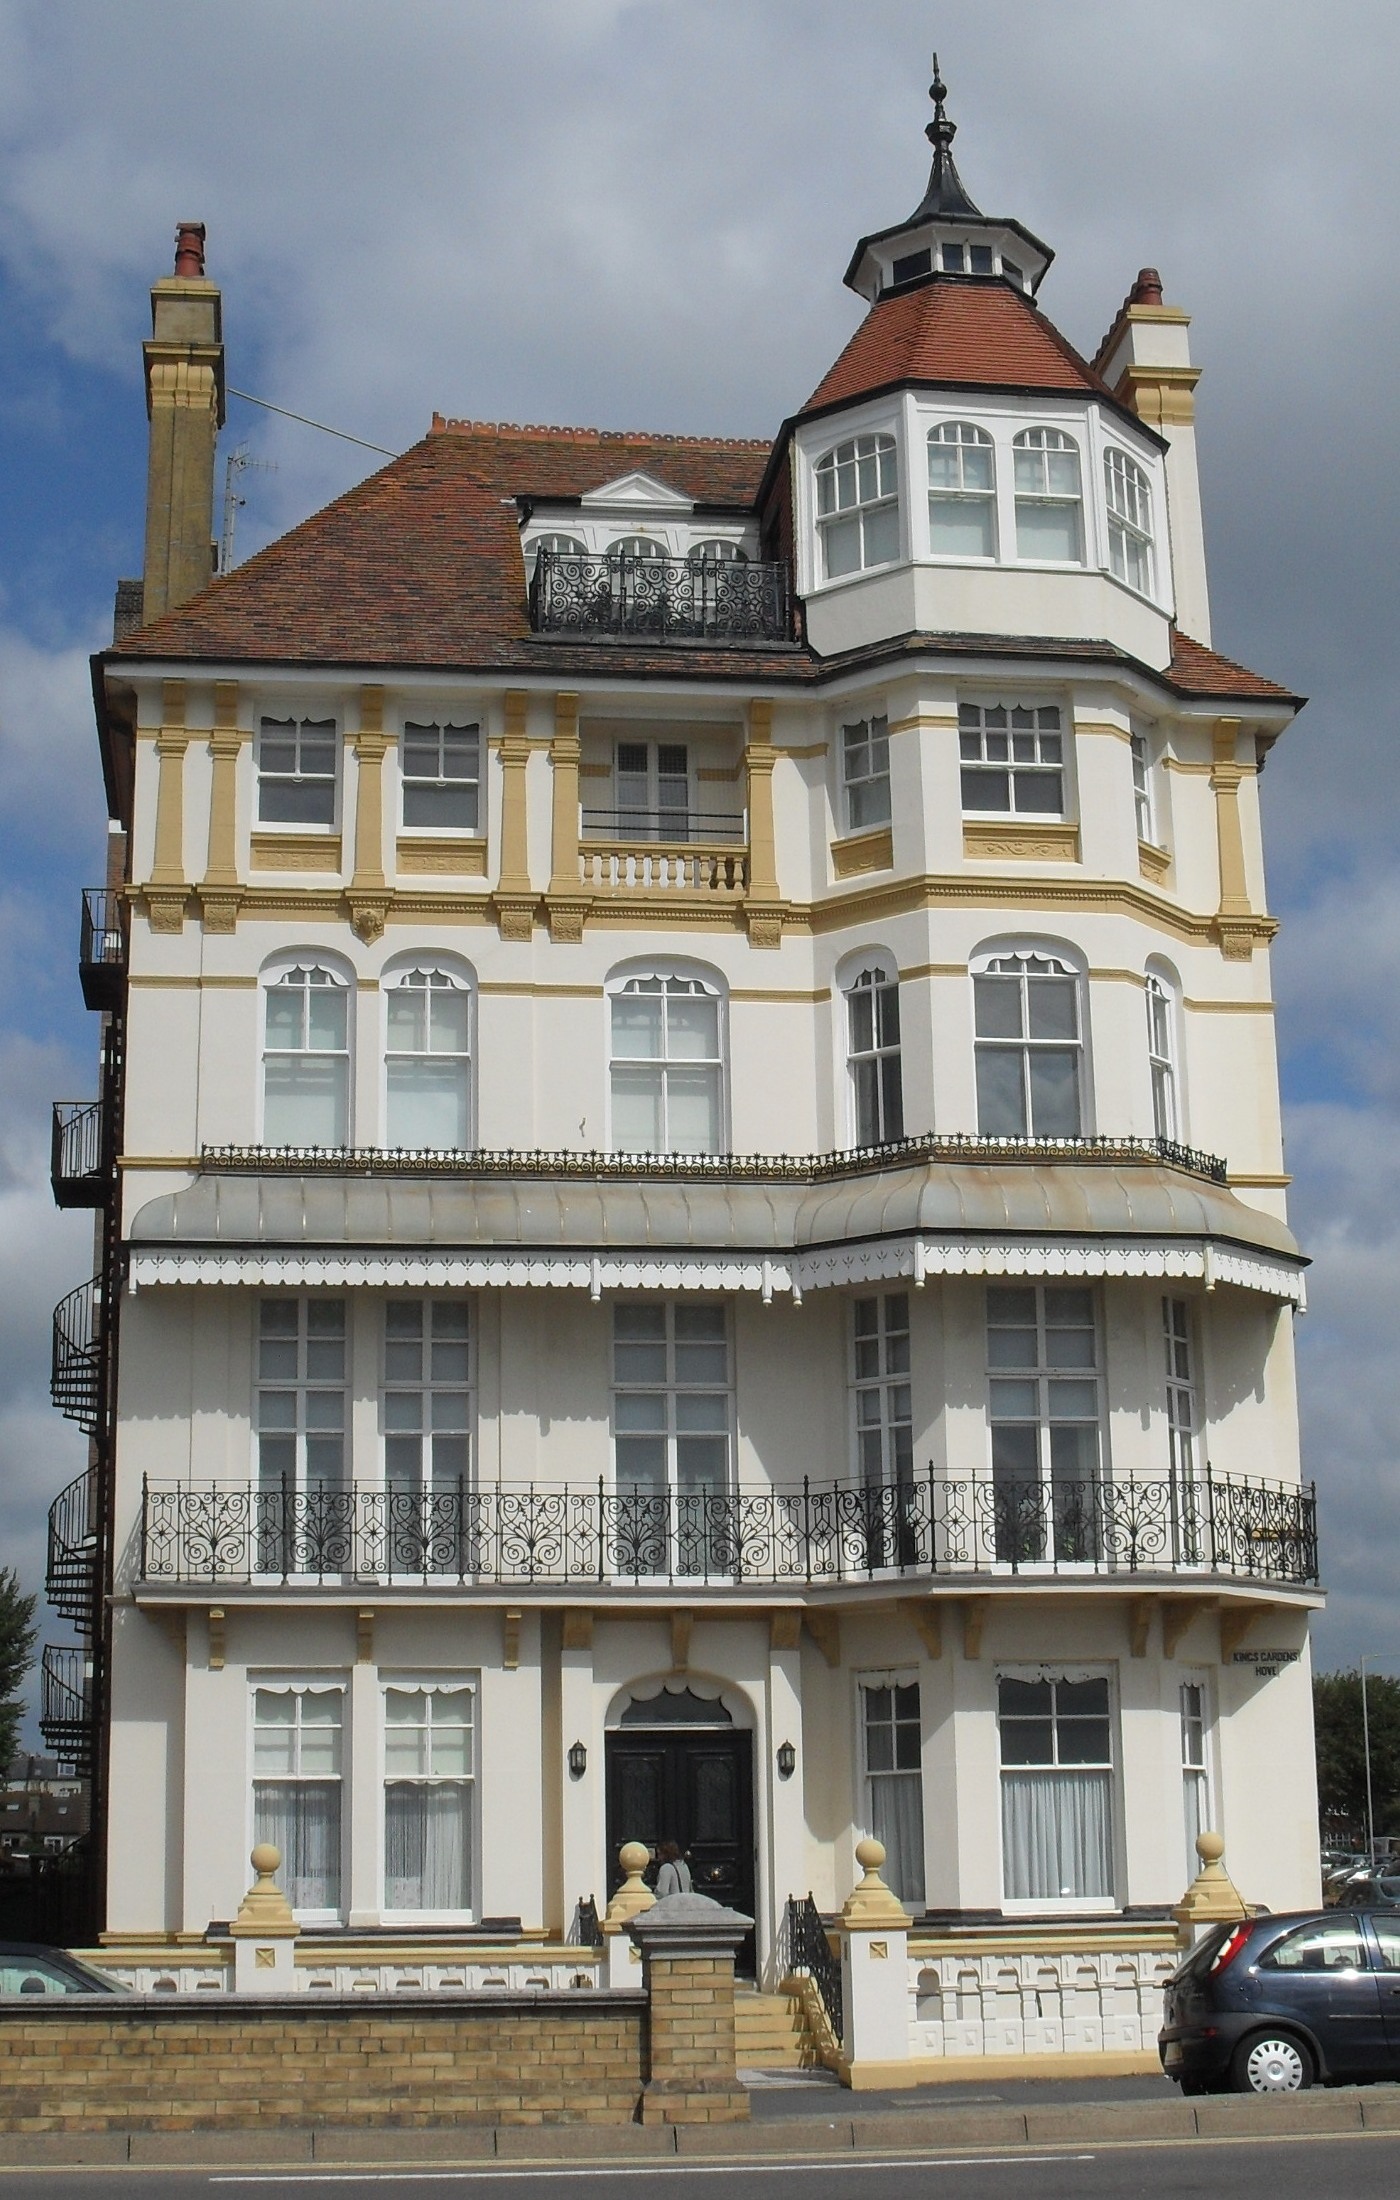
outdoor, architecture, mansion, house, window, town, building, chateau, old, city, monument, tower, ancient, landmark, facade, property, tourism, england, king, culture, heritage, gardens, estate, classical architecture, hove